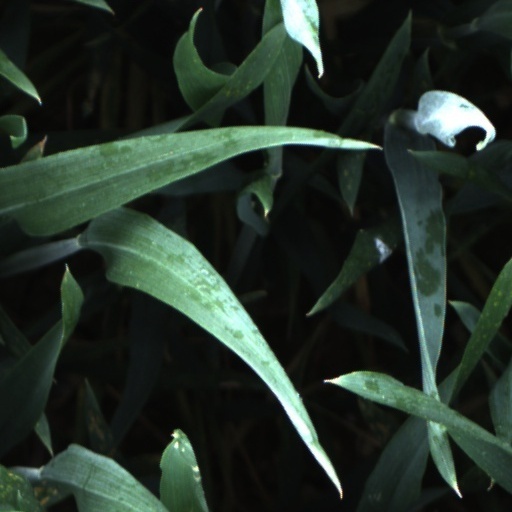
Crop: wheat